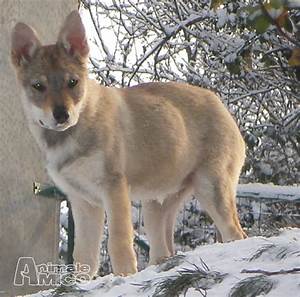
Label: cane